Mega Man Powered Up

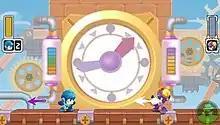
A rectangular video game screenshot that depicts a blue character sprite facing a purple character sprite in front of a large clock.

The game is a remake of the original NES "Mega Man" title and has similar gameplay and level designs. The game moves on a 2D plane and players are given control of the game's eponymous hero Mega Man. Unlike the original's 8-bit graphics, the game uses 3D character models with super deformed designs. Mega Man's primary abilities include jumping and shooting, and when certain conditions are met, can also use a sliding maneuver to dodge obstacles, or charge his Mega Buster for a more powerful shot. Mega Man can lose health by touching enemies or their projectiles, while lives will be lost when Mega Man touches spikes, or falls into a pit. Lives and health can be found either dropped by enemies or in fixed locations.